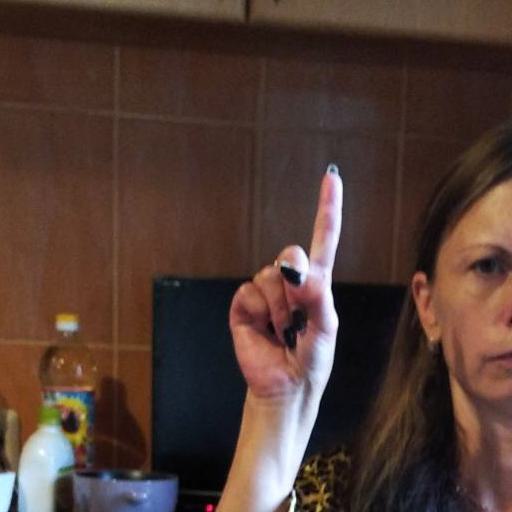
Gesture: one